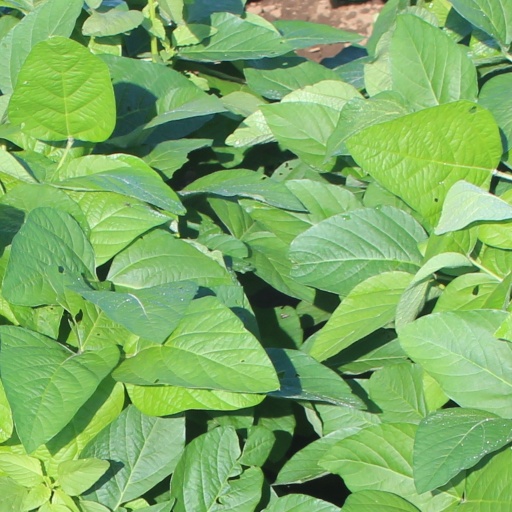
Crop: soybean